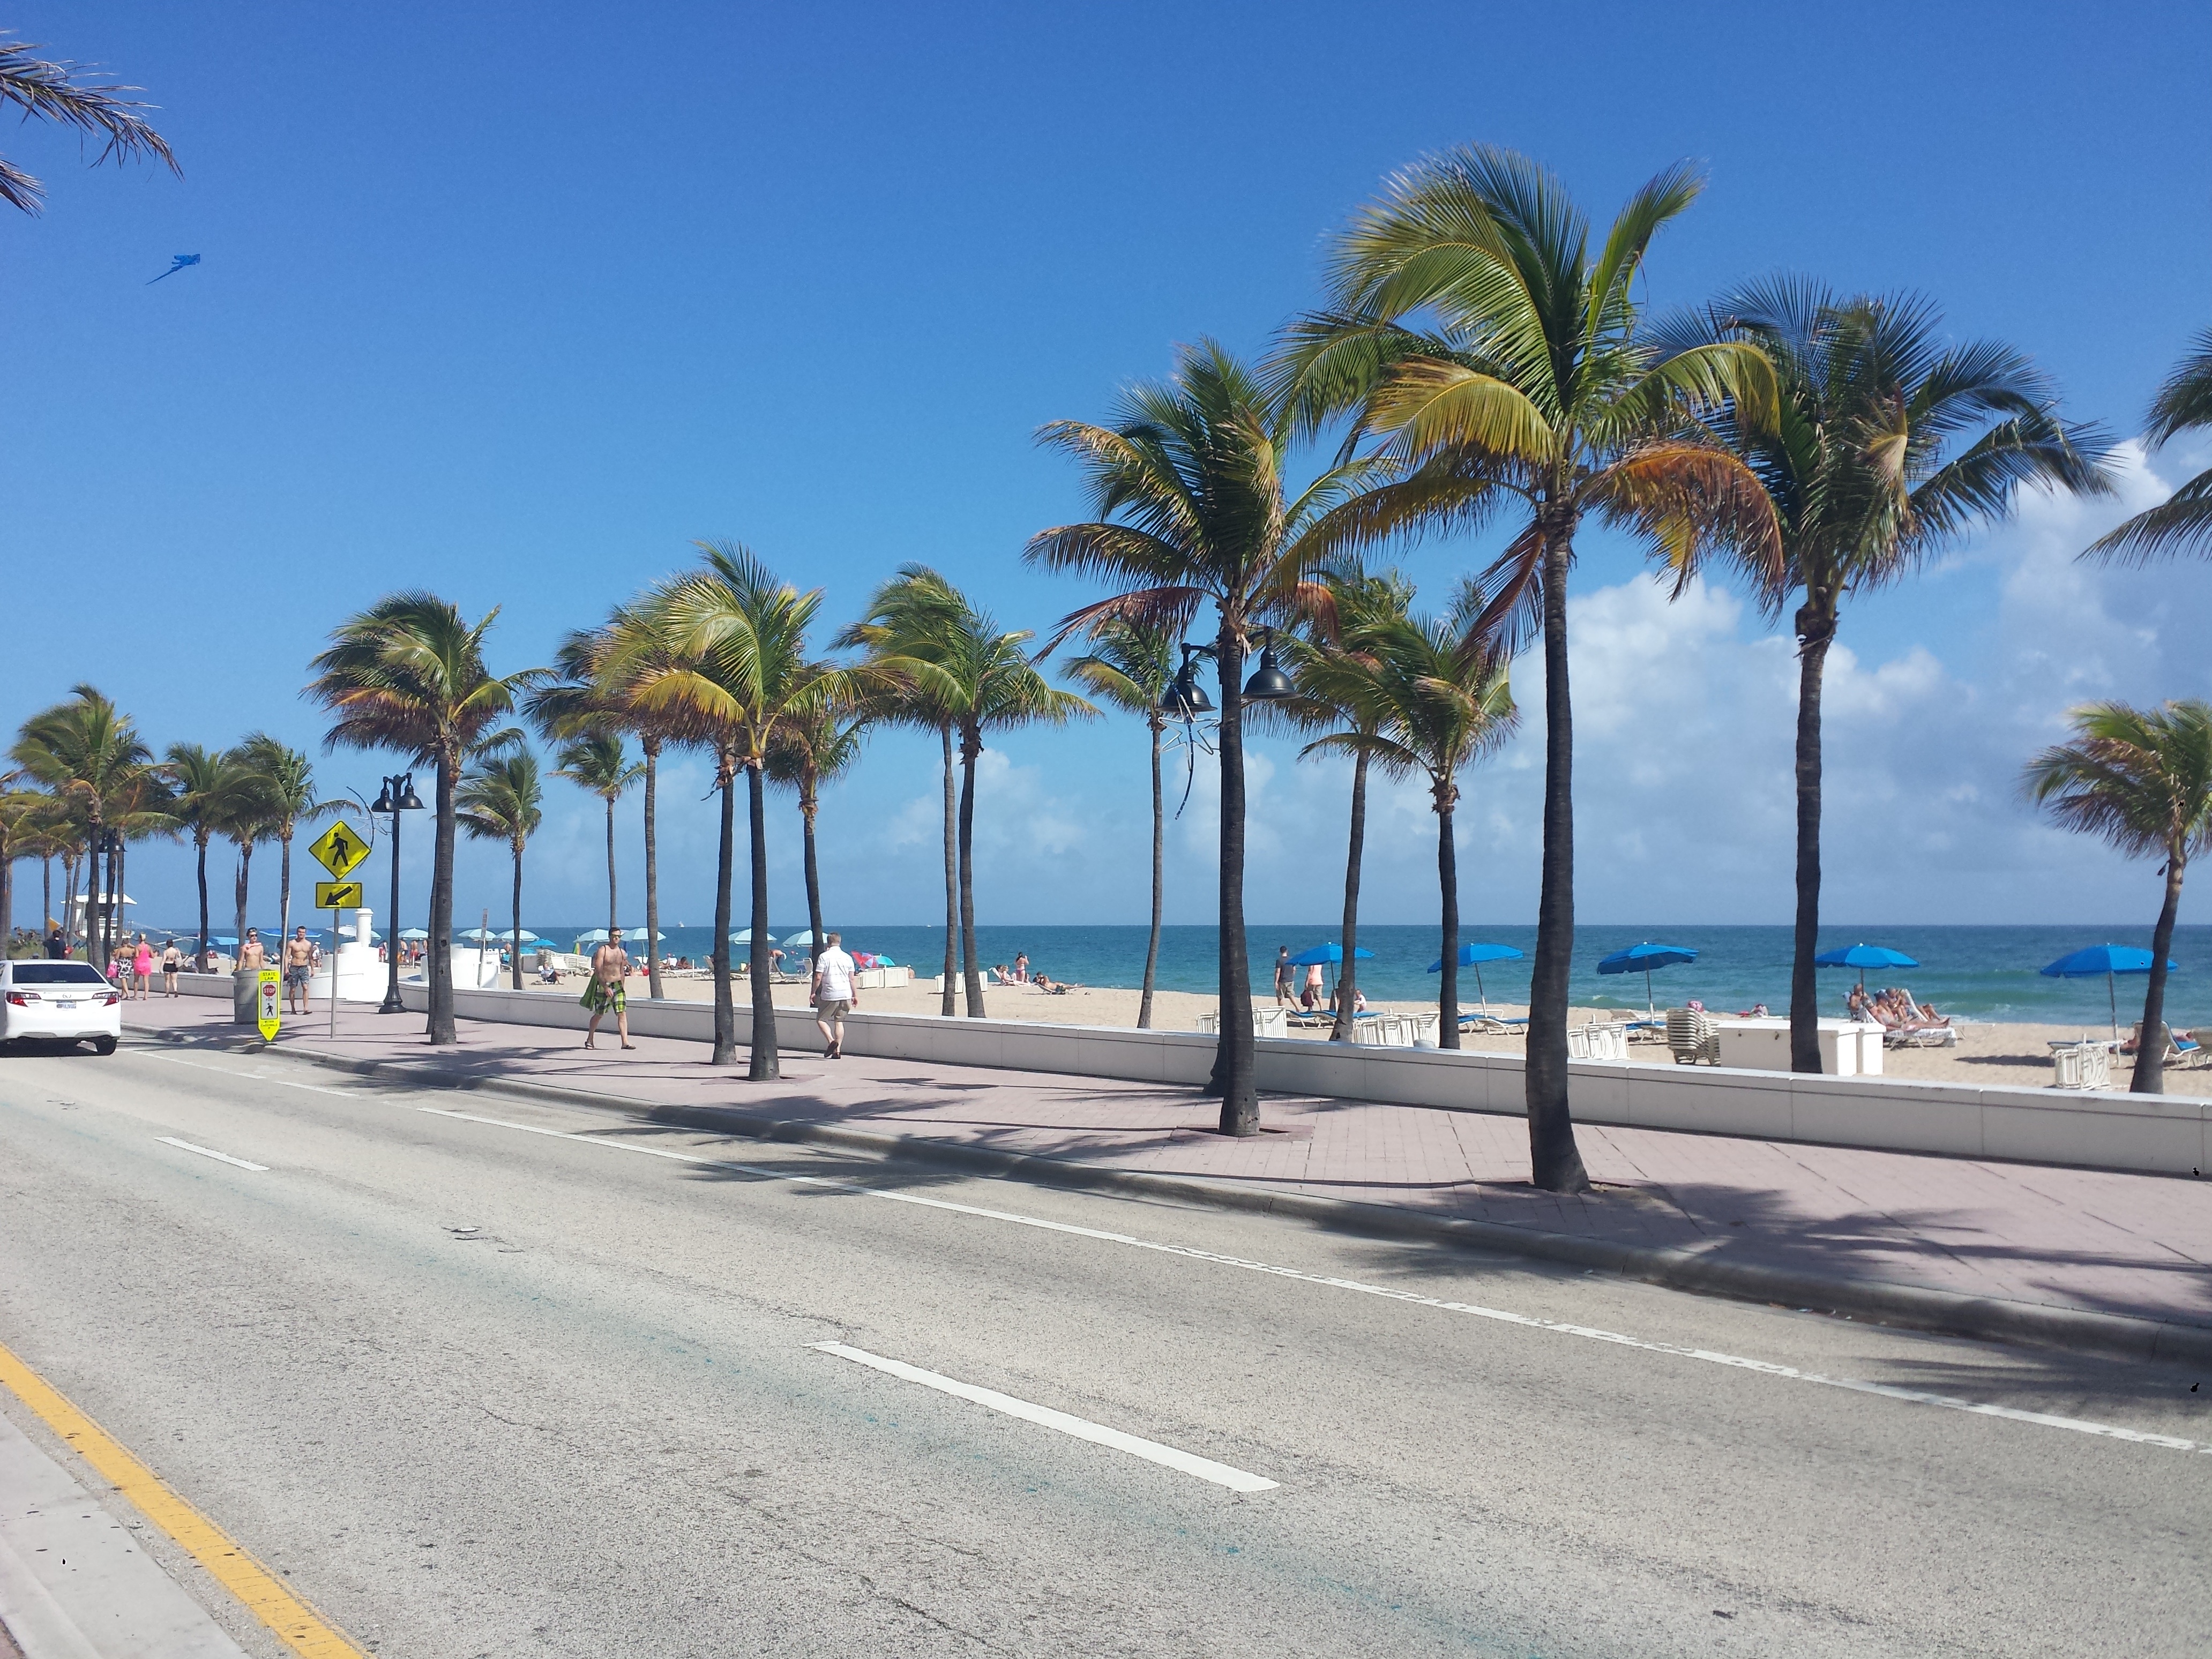
beach, sea, coast, boardwalk, shore, walkway, vacation, usa, bay, body of water, miami, caribbean, arecales, palm family